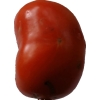
Label: tomato